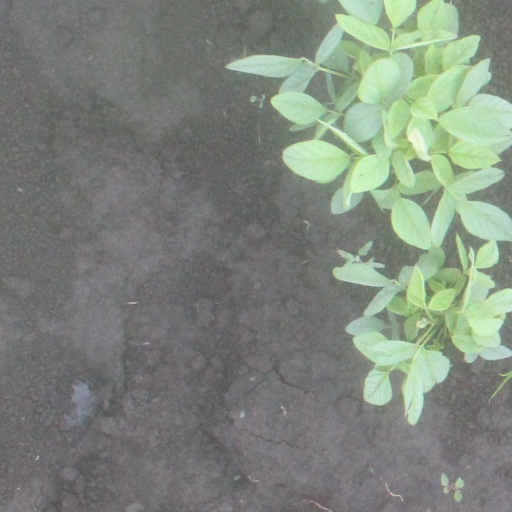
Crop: soybean